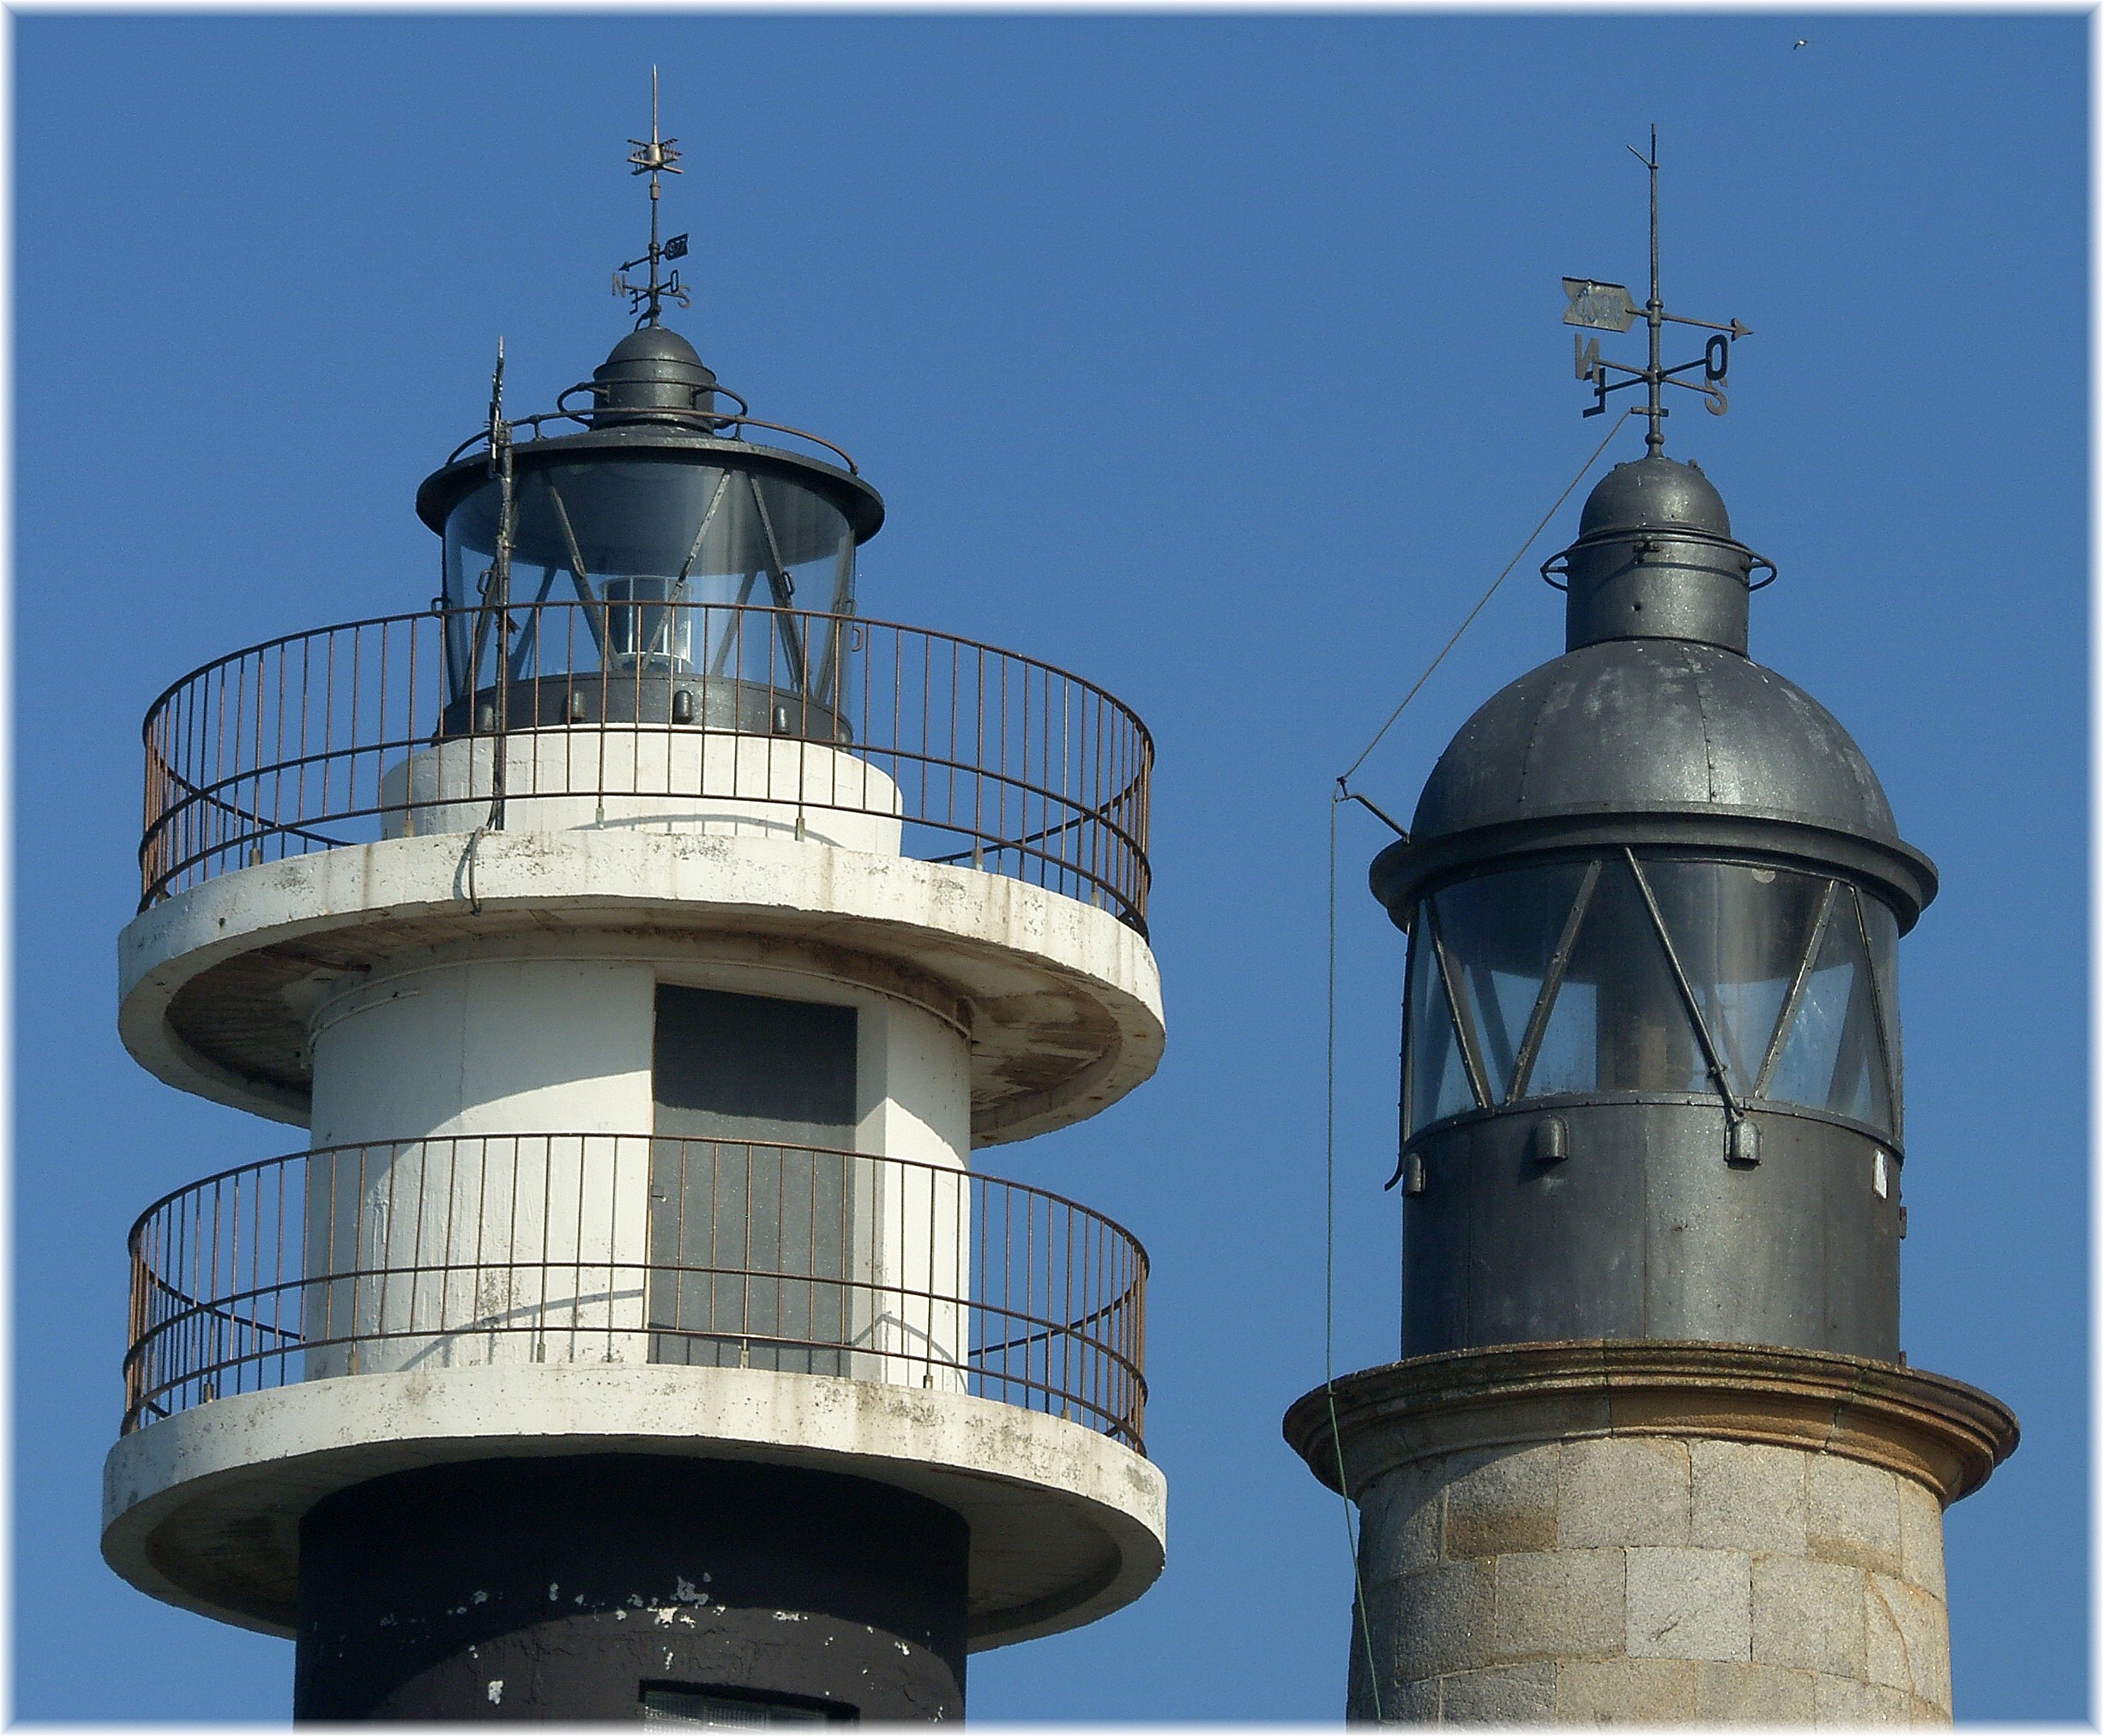
lighthouse, tower, cool image, control tower